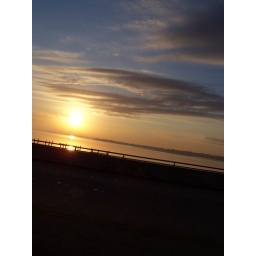
This is an over the shoulder shot taken out the car window on the way to work.